Bahrain Thirteen

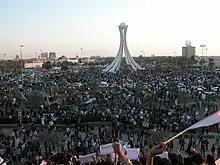
Protesters gathered at the Pearl Roundabout for the first time on 15 February.

In February 2011 the Bahraini authorities sought to repress pro-democracy protests around the Pearl Roundabout, a traffic circle near the financial district in Bahrain's capital Manama (part of the wider Arab Spring movement). On 17 February, in an attack by police that subsequently became known as Bloody Thursday; four protesters died and more than 300 were injured. Protests involving up to one fifth of the population continued over the next month until the government called in Gulf Cooperation Council troops and police and declared a three-month state of emergency. Despite the brutal crack-down that followed, smaller-scale protests and clashes continued, mostly outside Manama's business districts. By April 2012, more than 80 people had died during the uprising.